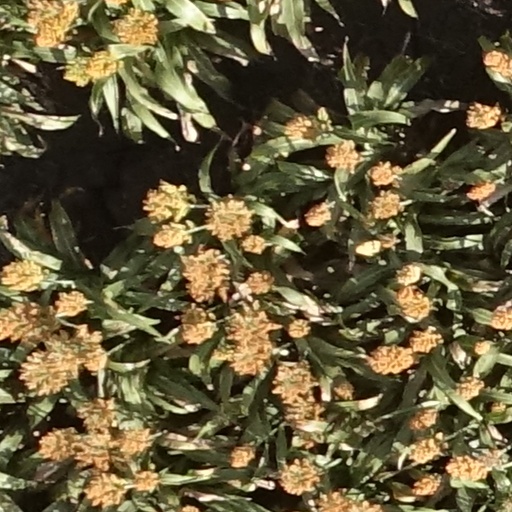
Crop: sorghum